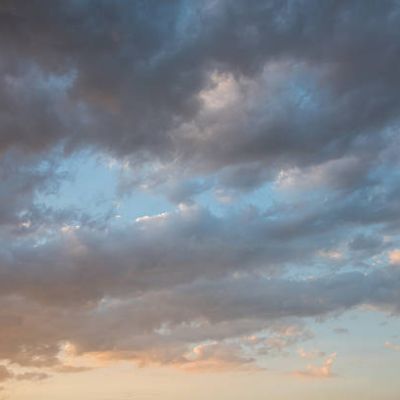
Cloud type: Altostratus (As)